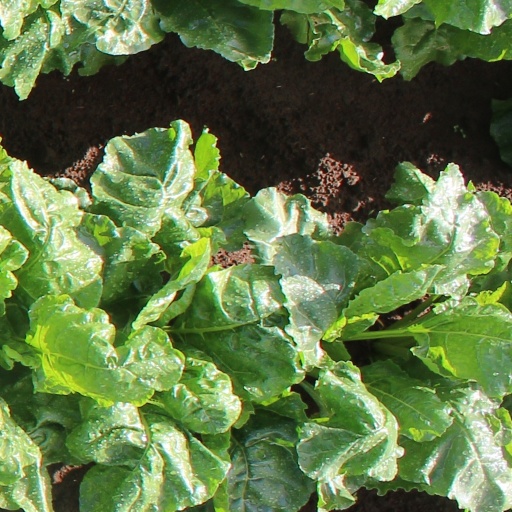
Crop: sugar beet